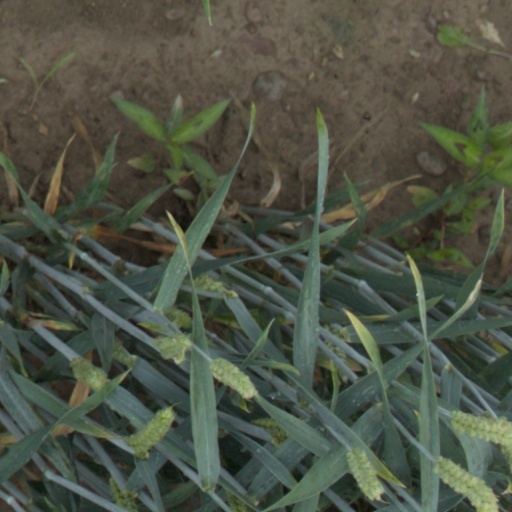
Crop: wheat